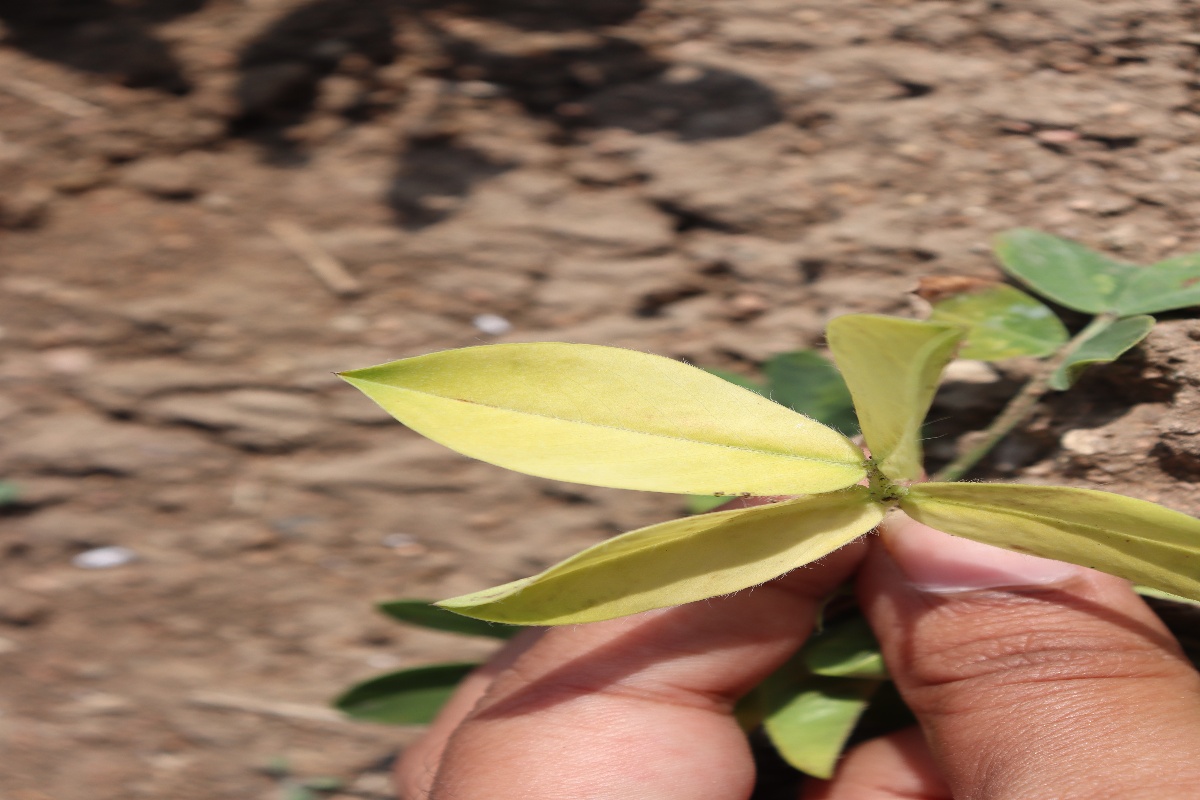
Label: nutrition deficiency